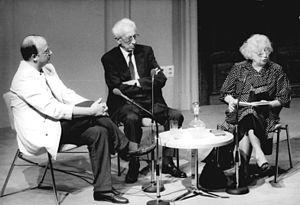
Jan Gies né à Amsterdam, le 18 octobre 1905 et décédé dans la même ville, le 26 janvier 1993 est un membre de la résistance néerlandaise qui, avec sa femme, Miep Gies, aida Anne Frank et sa famille à vivre en clandestinité lors de l'occupation allemande des Pays-Bas. Dans le journal d'Anne Frank, il porte le pseudonyme de Henk van Santen.